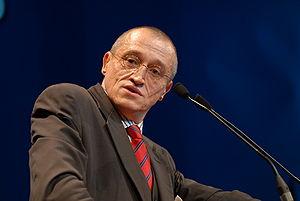
Paul-Marie Coûteaux pendant le meeting de Toulouse du 16 avril 2007 de Philippe de Villiers pour l'élection présidentielle de 2007.
Souveraineté, identité et libertés est un parti politique souverainiste, fondé fin 2011 par Paul-Marie Coûteaux. Membre du Rassemblement bleu Marine de sa création à 2016, le SIEL est alors le principal allié du Front national, dont il fait figure de « parti satellite ». En 2014, après des mois de désaccords avec Marine Le Pen, Paul-Marie Coûteaux est remplacé par Karim Ouchikh à la présidence du parti. Jusque-là souverainiste, le SIEL s'oriente alors vers la mouvance identitaire.
Paul-Marie Coûteaux, né le 31 juillet 1956 à Paris, est un haut fonctionnaire, essayiste et homme politique français.